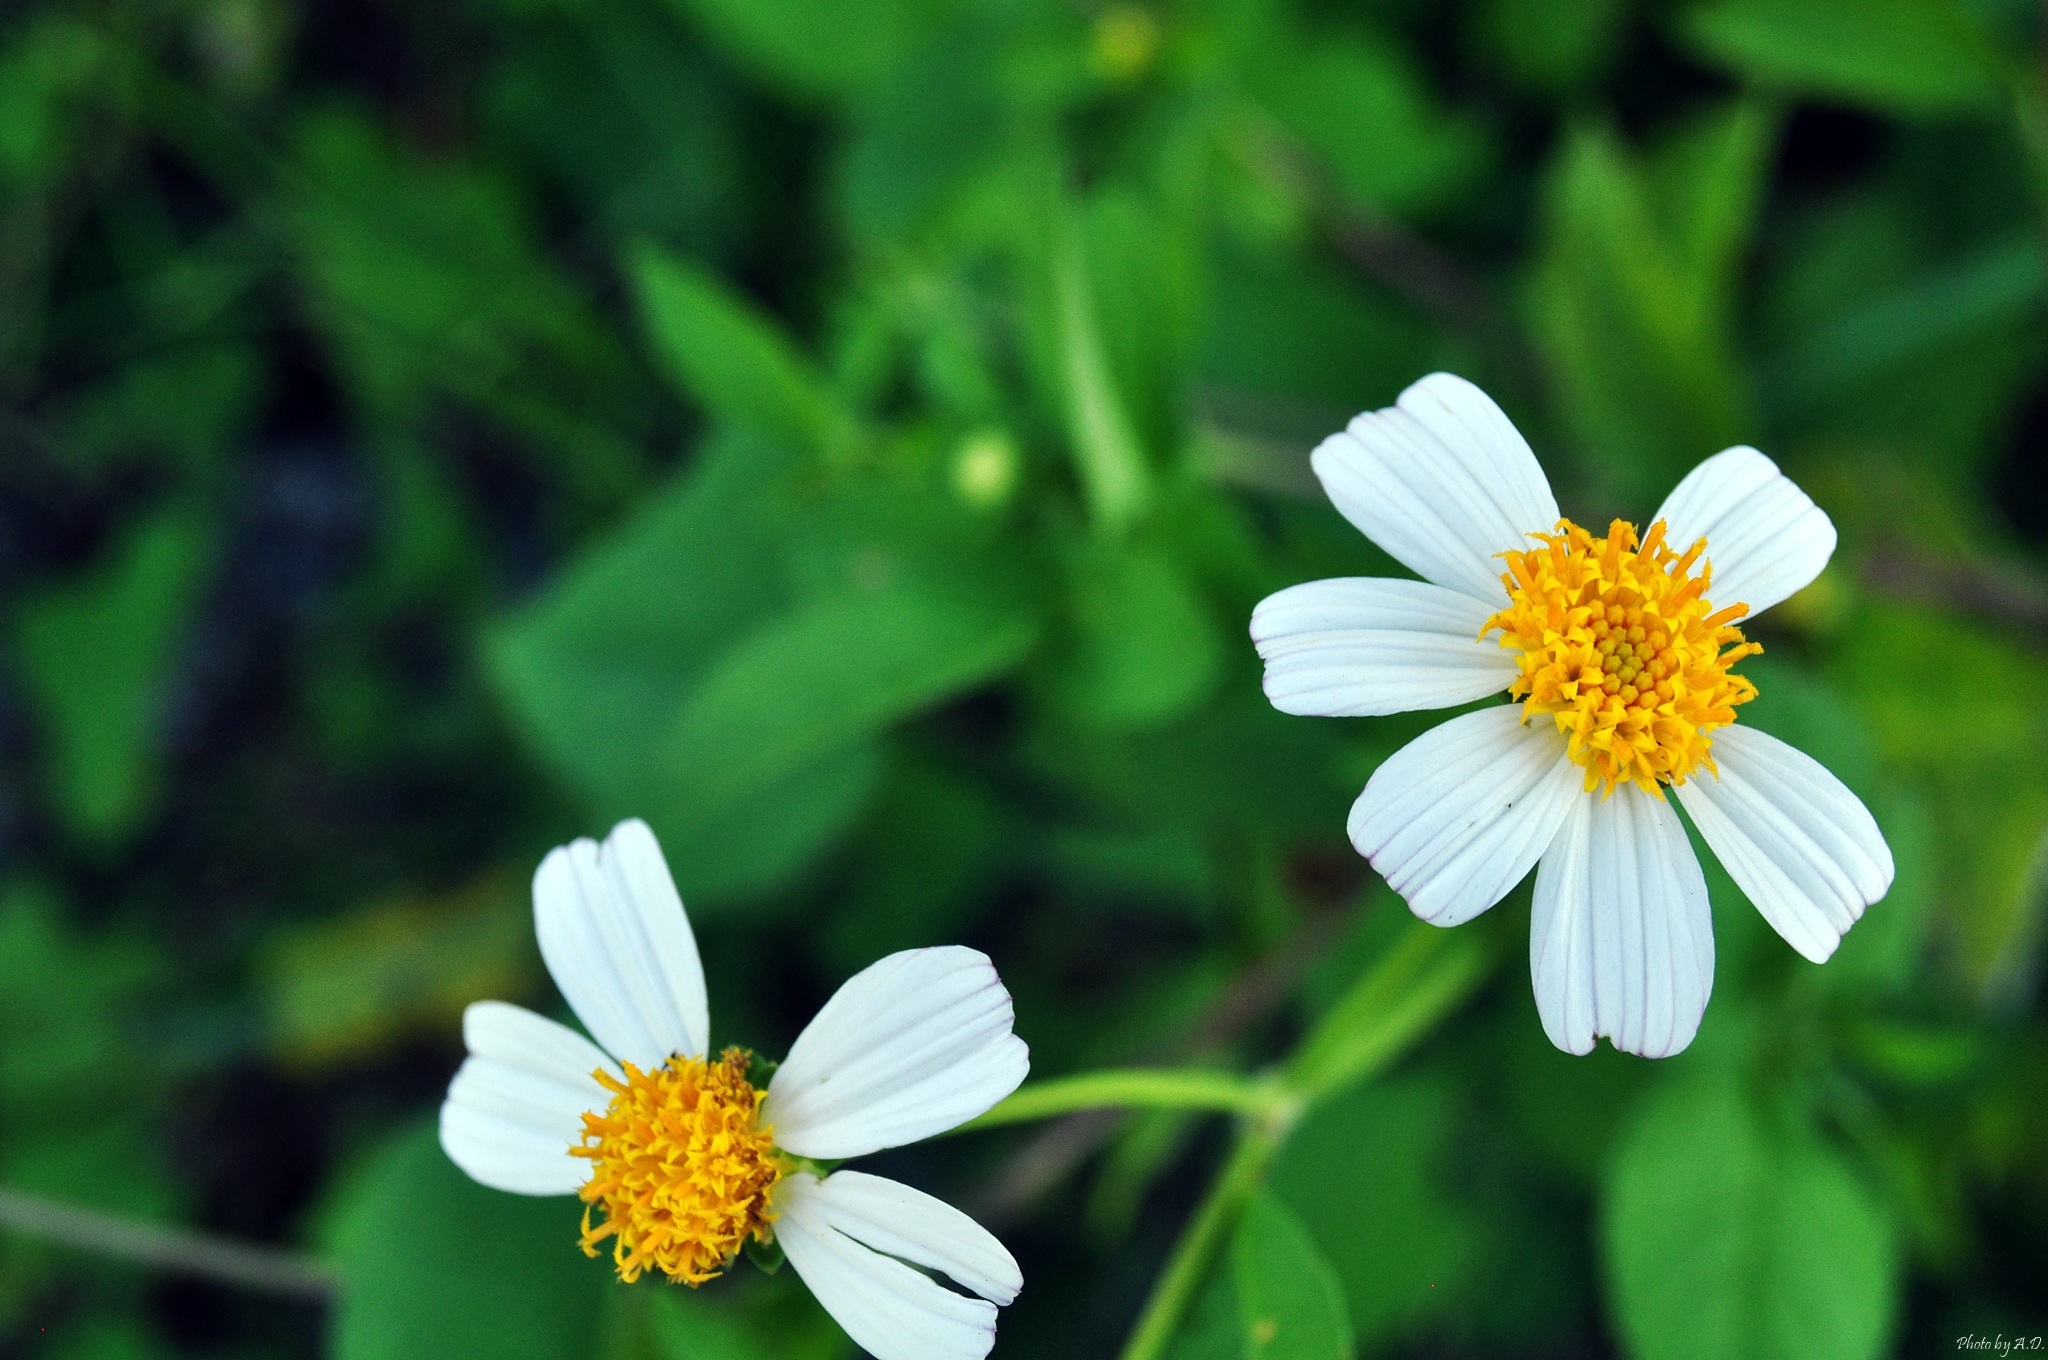
flower, nature, plant, flora, green, yellow, oxeye daisy, chamaemelum nobile, botany, land plant, daisy, macro photography, close up, petal, meadow, daisy family, flowering plant, wildflower, field, garden cosmos, blossom, nectar